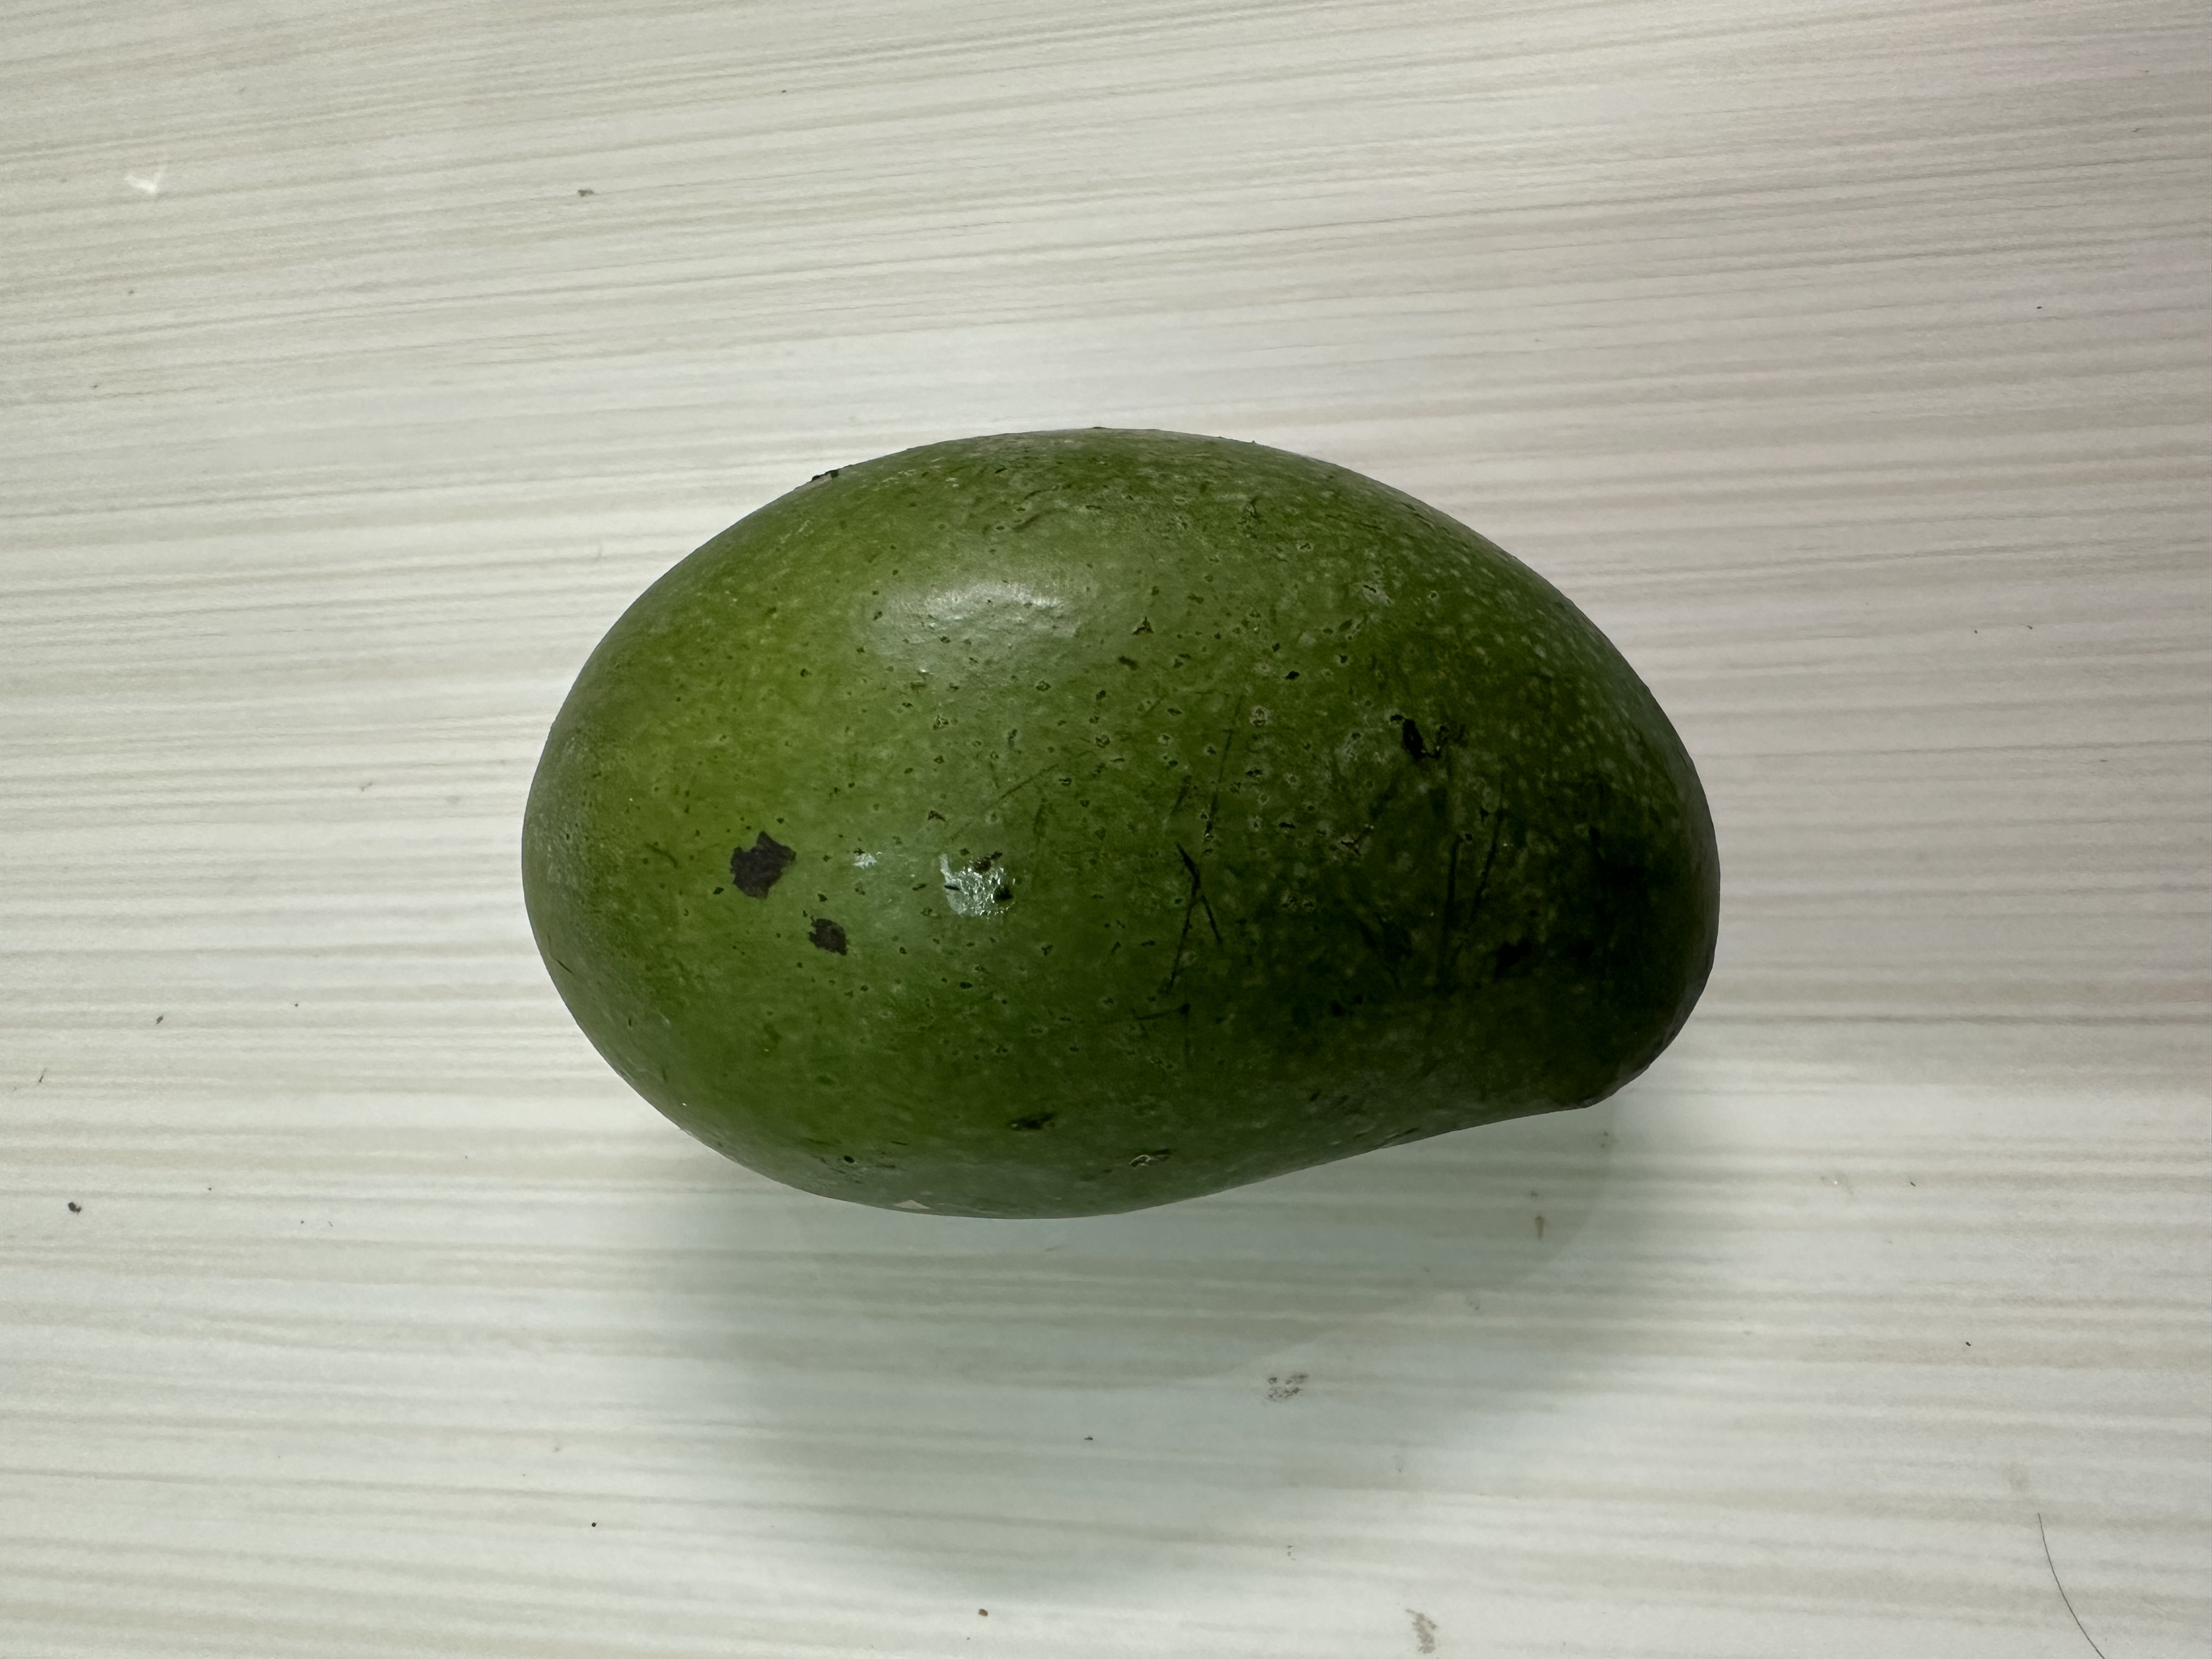
Mango variety: Amrapali